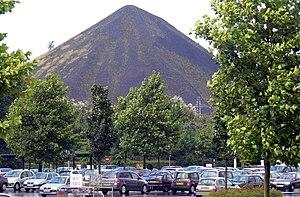
Terril n° 87 dit Lavoir Hénin Est, fosse n° 2 - 2 bis de la Compagnie des mines de Dourges et lavoir dans le bassin minier du Nord-Pas-de-Calais, Dourges, Pas-de-Calais, Nord-Pas-de-Calais, France.
La Compagnie des mines de Dourges est une compagnie minière qui a exploité la houille dans le Bassin minier du Nord-Pas-de-Calais à partir de 1856, date à laquelle la fosse nᵒ 2 a commencé à produire. Les premiers travaux pour une fosse nᵒ 1 ont débuté en 1850, mais quatre ans plus tard, le puits menace de s'effondrer. Le puits nᵒ 2 est donc entrepris, toujours à Hénin-Beaumont à cinquante mètres de l'avaleresse. Puis sont successivement ouvertes la fosse nᵒ 3 à Hénin-Beaumont et nᵒ 4 à Noyelles-Godault. L'avaleresse nᵒ 5, dans cette même commune, est un échec. Les fosses nᵒˢ 6 et 6 bis sont ensuite entreprises sur deux carreaux différents à Hénin-Beaumont et la fosse nᵒ 7 - 7 bis à Montigny-en-Gohelle. C'est à cette même période, dans les années 1890 - 1900 que les fosses nᵒˢ 2, 3 et 4 se dotent d'un puits bis.